The Bellman (film)

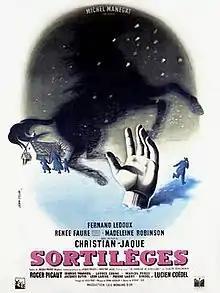

The Bellman (French: Sortilèges) is a 1945 French drama horror film directed by Christian-Jaque and starring Fernand Ledoux, Renée Faure and Madeleine Robinson. The film portrays a village haunted by superstition and fears. Although released after the Liberation, the film was shot during the German Occupation.